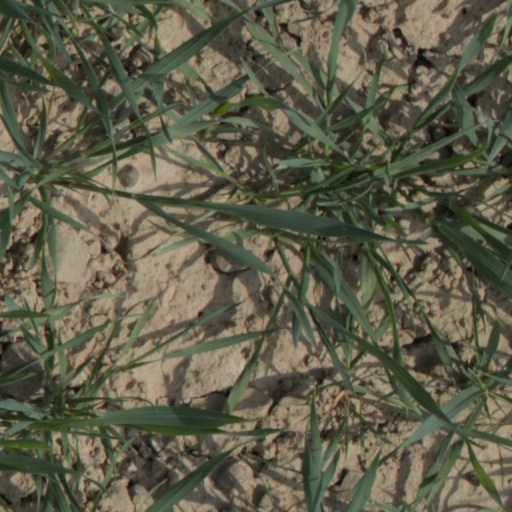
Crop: wheat